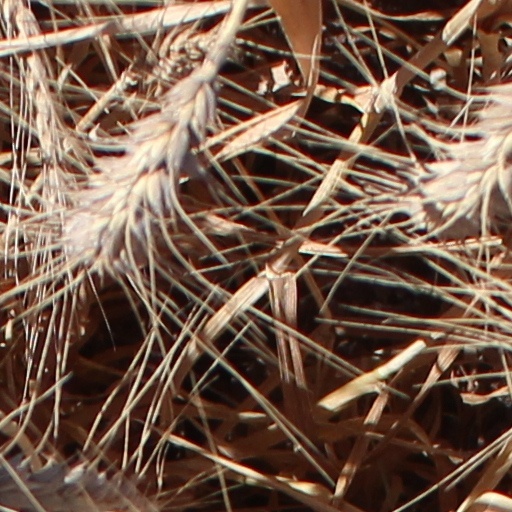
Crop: wheat